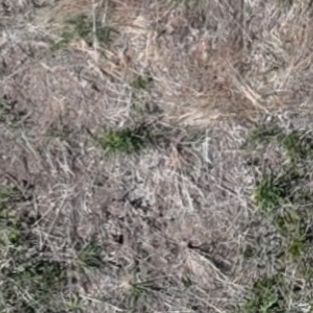
Month: may